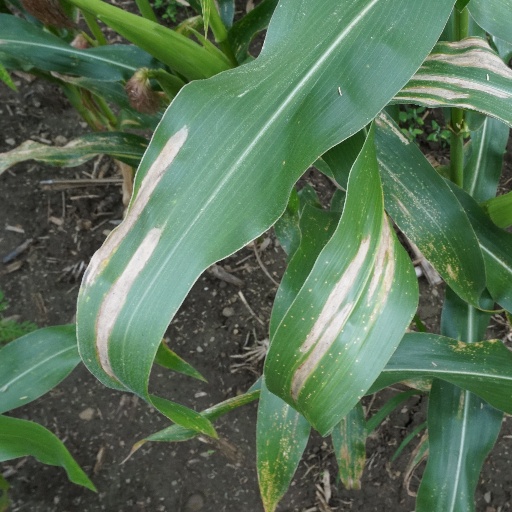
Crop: maize; corn